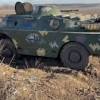
Label: BRDM